Arthur Maclean

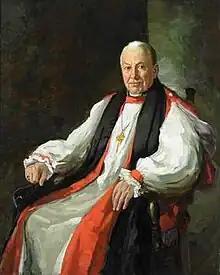

Arthur John Maclean (6 July 1858 – 24 February 1943) was an Anglican bishop in the later decades of the 19th century and first four of the 20th century.